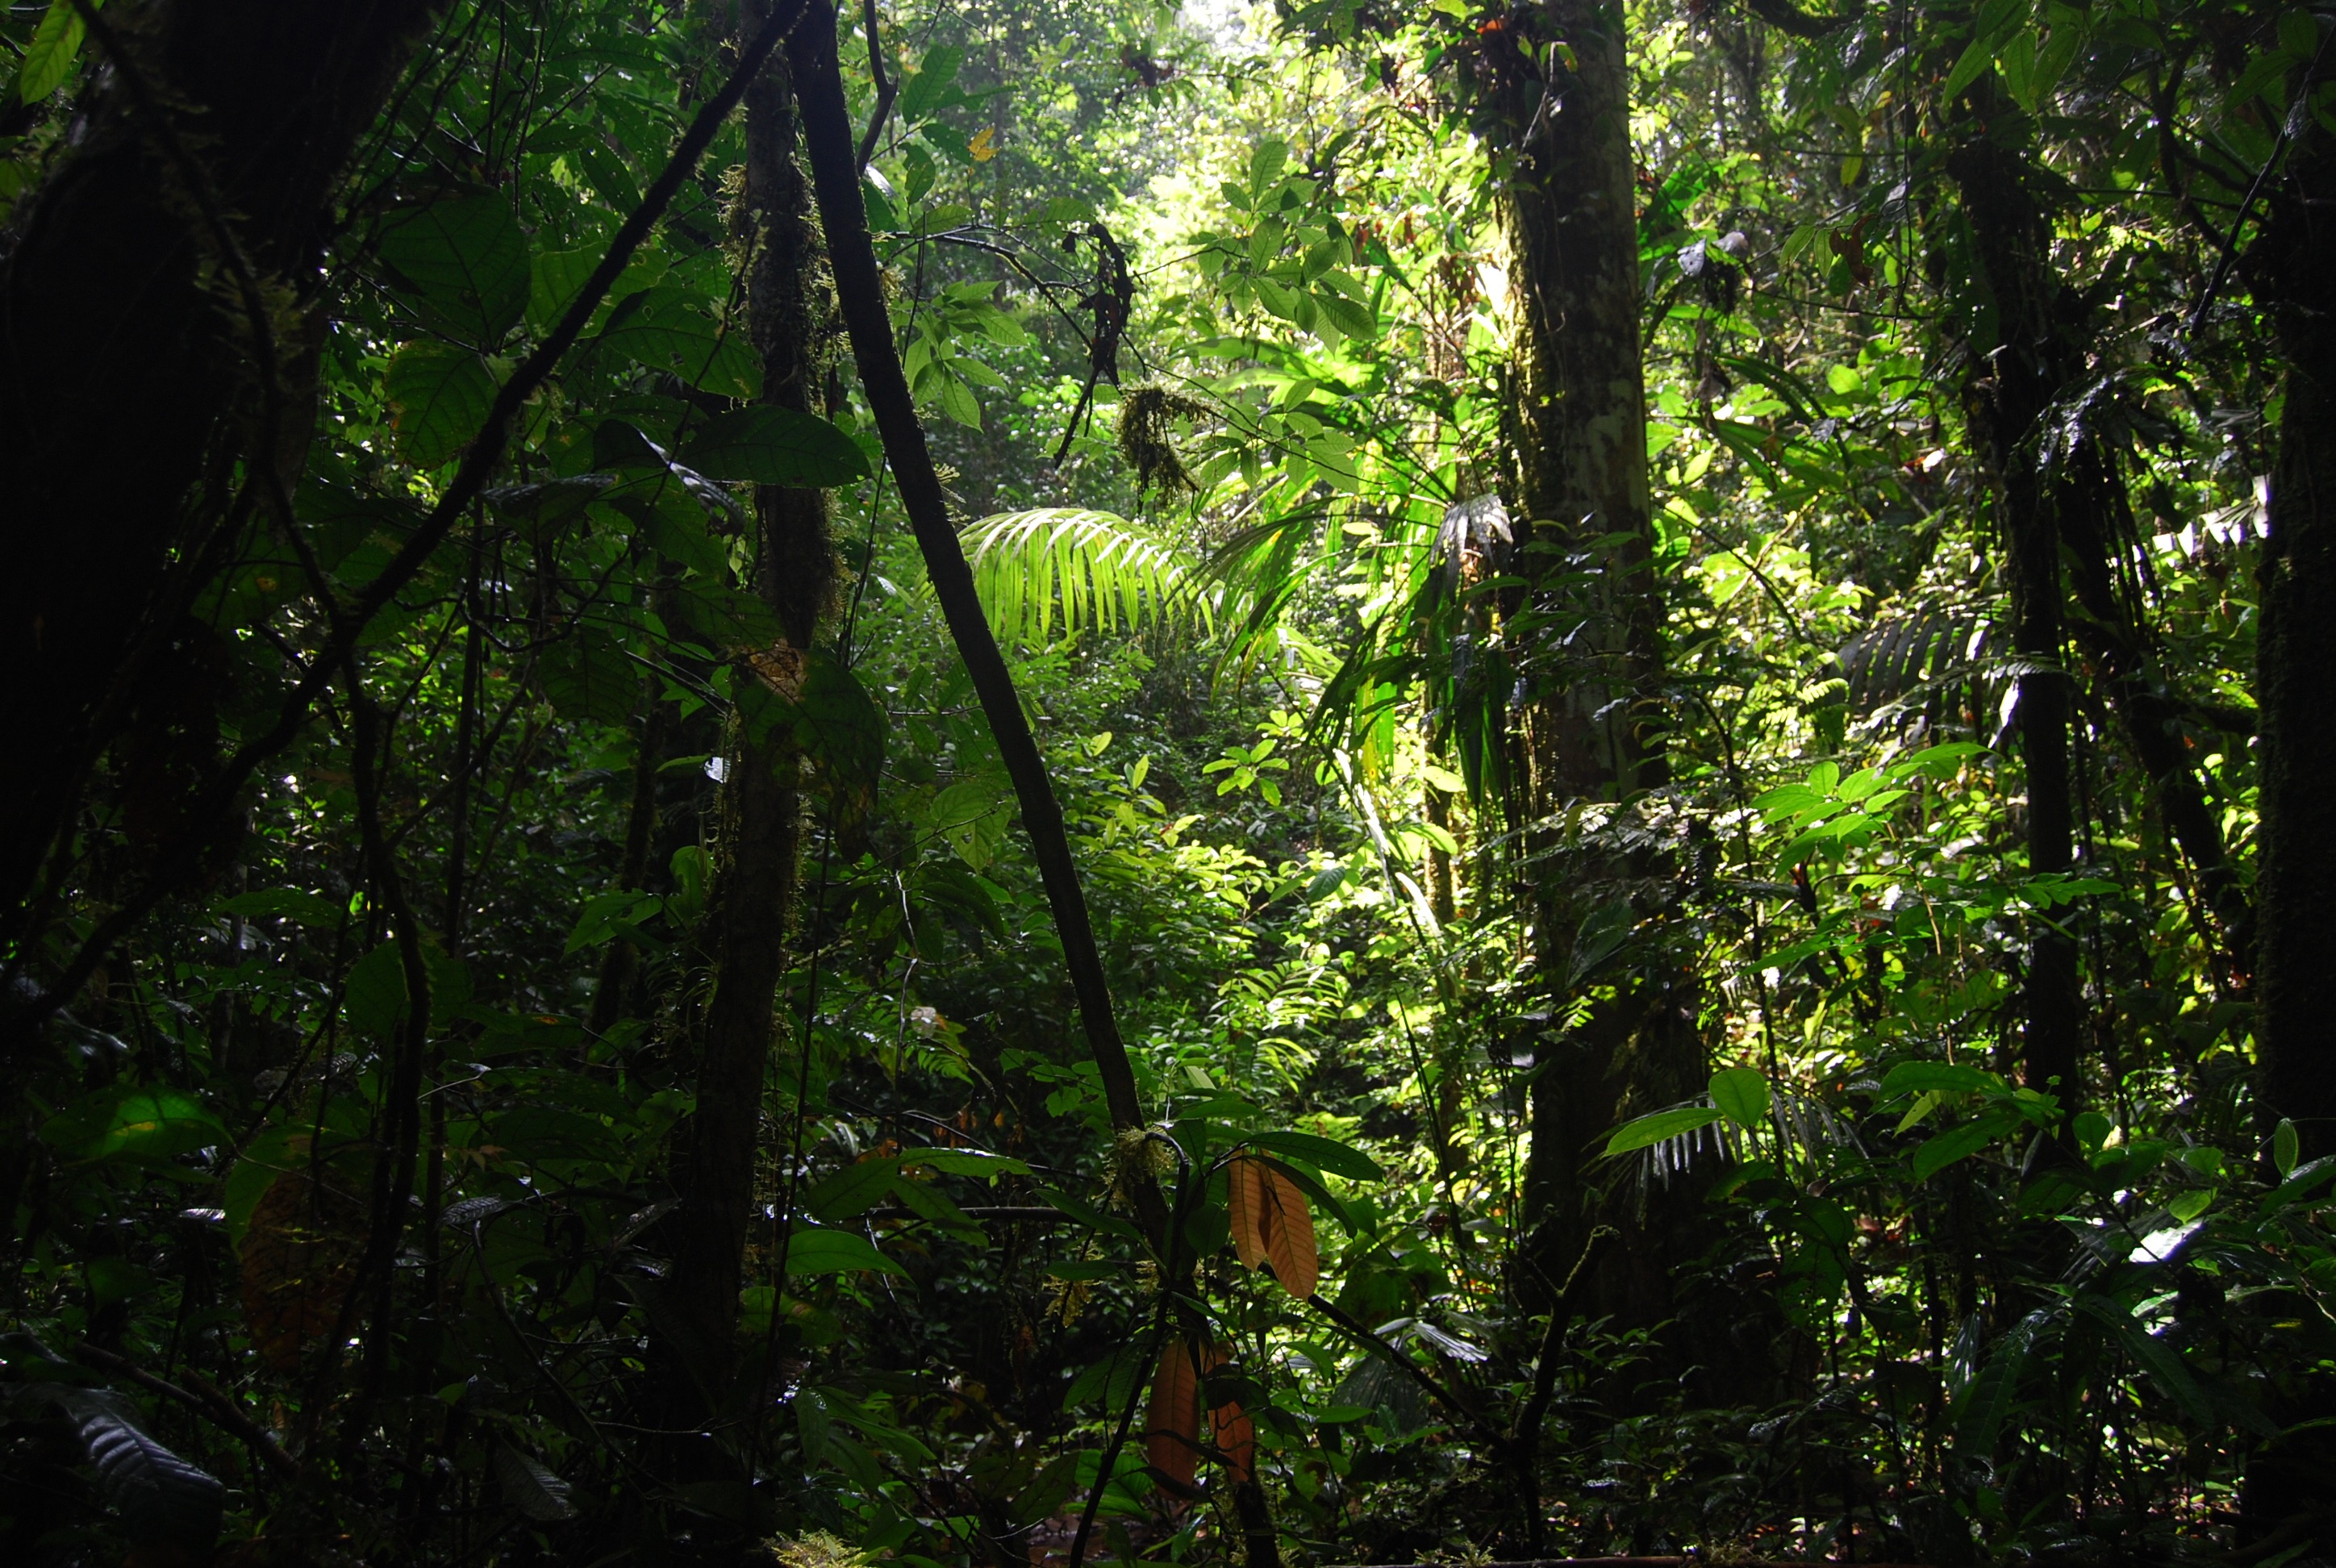
tree, nature, forest, wilderness, branch, sunlight, leaf, trunk, green, jungle, ecology, trees, leaves, vegetation, rainforest, deciduous, beauty, woodland, habitat, ecosystem, ecuador, biome, old growth forest, natural environment, geographical feature, temperate broadleaf and mixed forest, temperate coniferous forest